Berserk: The Golden Age Arc

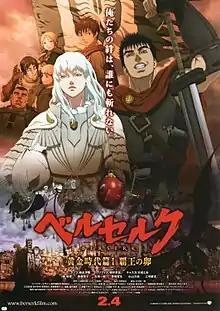
Theatrical release poster of "Berserk: The Golden Age Arc I – The Egg of the King"

is a Japanese anime film trilogy, which adapts Kentaro Miura's "Berserk" manga series's Golden Age arc. It was produced by Studio 4°C and distributed by Warner Bros. Pictures Japan. The first two films, "The Egg of the King" and "The Battle for Doldrey", were released in Japan in February and June 2012, and the third film, "The Advent", was released in February 2013. In North America, Viz Media has licensed the trilogy for English home video release. A remastered edited version for television with new scenes, labeled as "Memorial Edition", was broadcast for 13 episodes from October to December 2022.